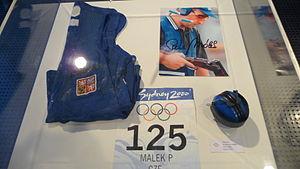
Petr Málek, né le 26 novembre 1961 à Moravský Krumlov et mort le 30 novembre 2019 à Koweït, est un tireur sportif tchèque.